Lynton Village railway station

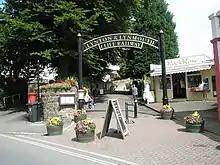
The entrance to the station

Lynton Village railway station is a station in Lynton, Devon, England served by the Lynton and Lynmouth Cliff Railway, a water-powered funicular railway.